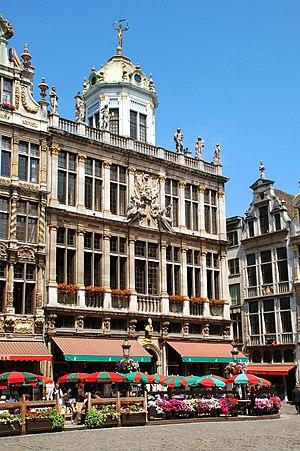
Belgique - Bruxelles - Maison du Roi d'Espagne
Adolphe Samyn est un architecte belge né à Bruxelles le 7 janvier 1842 et décédé accidentellement le 26 août 1903, renversé par un tramway.
La « Maison du Roi d'Espagne » est une maison de style néo-baroque située au numéro 1 de la Grand-Place de Bruxelles en Belgique, sur le côté nord-ouest de la place et à l'angle de la rue au Beurre.
"Un ""steen"" est le nom donné dès le XIXᵉ siècle par les historiens bruxellois pour désigner les imposantes maisons fortifiées bâties en pierre et qui dès le XIIᵉ siècle servaient de demeures aux familles patriciennes des lignages de Bruxelles. C'est ce mot qui est désormais entré dans l'usage en français, malgré le fait qu'au Moyen Âge l'on parlait plutôt de ""porte"" ou d'""herberg"".